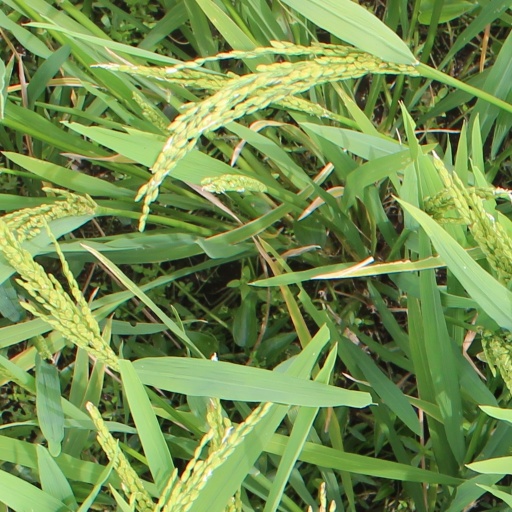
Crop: rice